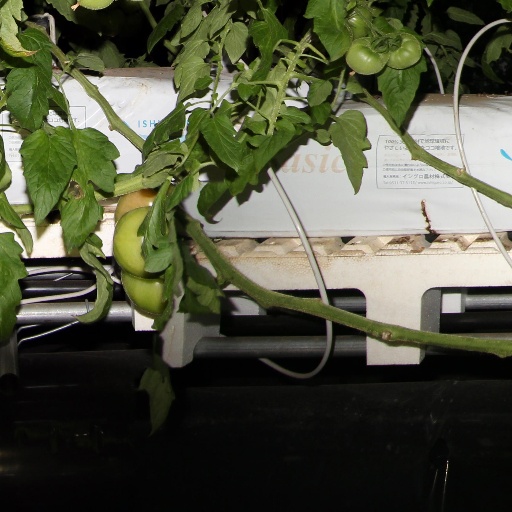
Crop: tomato